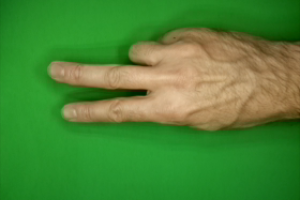
Label: scissors